Regency dance

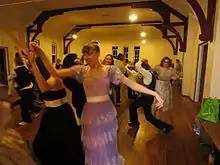
Dancing through the ages - Time Traveler Ball with dances from the 15th to 20th century

The first major revival of English Country Dance, one of the major types of Regency dance, was by Englishman Cecil Sharp in the early 20th century. Various other revivals have followed, most using at least some of Sharp's research. Today, there are many groups around the world which perform a variety of English period dances, including many of the types of dance which were popular during the English Regency.